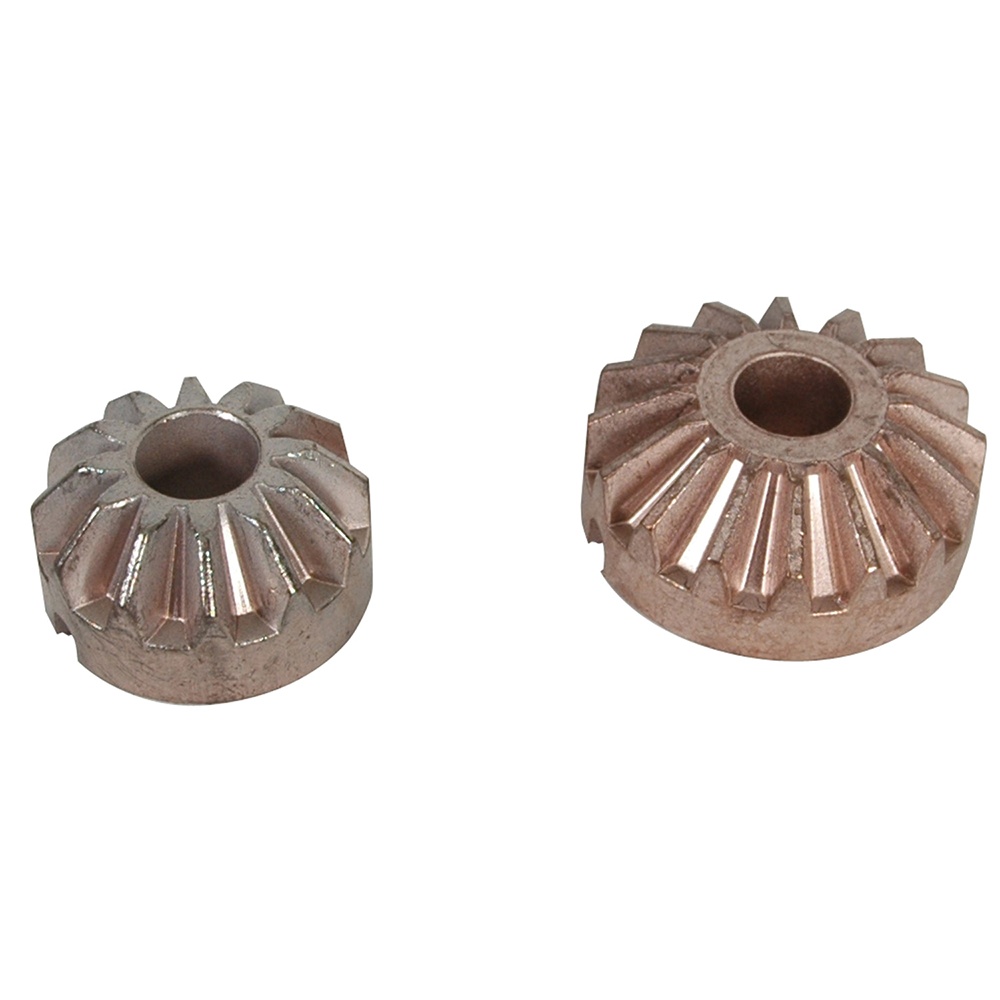
500156 BULLDOG Trailer Jack Replacement Part, Gear Kit 7,000 lbs.
Brand: Bulldog
The BULLDOG side gear kit is designed for BULLDOG trailer jack handles, and is a genuine replacement part. Using genuine BULLDOG replacement parts is the best way to maintain the integrity of any BULLDOG product as it is manufactured by the most trusted name in the industry. Genuine Bulldog replacement part 8000 lb. capacity Sidewind jack use only Series 190 Crown 7000 lbs. 1/2 In. inside bottom gear Part Number: 500156 Specification Detail Color Zinc Finish Raw PBrand BULLDOG Capacity 7,000 lbs. Material Steel Part Number 500156 Chain Included No Washers Included No Handle Bushing Included No
Category: Vehicles & Parts > Vehicle Parts & Accessories > Vehicle Storage & Cargo > Motor Vehicle Trailers